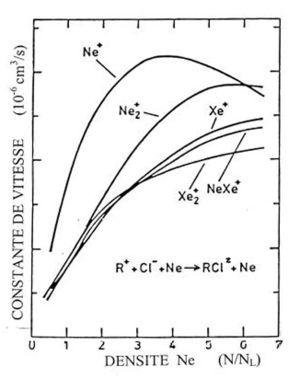
nexecl
Le chlorure de xénon est une molécule exciplexe découverte dans les années 1970. Elle est à la base d'un laser à excimère dont la longueur d'onde d'émission est 308 nm. Il est très utilisé notamment en médecine. L'une de ses utilisations les plus étonnantes est son emploi pour simuler l'image du corps qui se trouve sur le Suaire de Turin. Ces expériences montrent la possibilité qu'une salve directionnelle de radiations ultraviolettes puisse avoir joué un rôle dans la formation de l'image présente sur le Suaire. Le résultat montre des analogies avec l'original à l'échelle microscopique pour les fils et fibres irradiés. Seule la profondeur de la coloration induite ne coïncide pas avec l'original. L'autre problème est que l'application d'une fine couche de sucre comme c'est le cas sur l'original, fait disparaître les changements morphologiques induits par les irradiations laser. Cette expérience appuie l'hypothèse que la formation de l'image puisse être due à une décharge de couronne UV ou VUV.